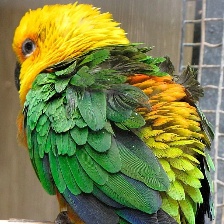
Species: JANDAYA PARAKEET
Scientific name: ARATINGA JANDAYA